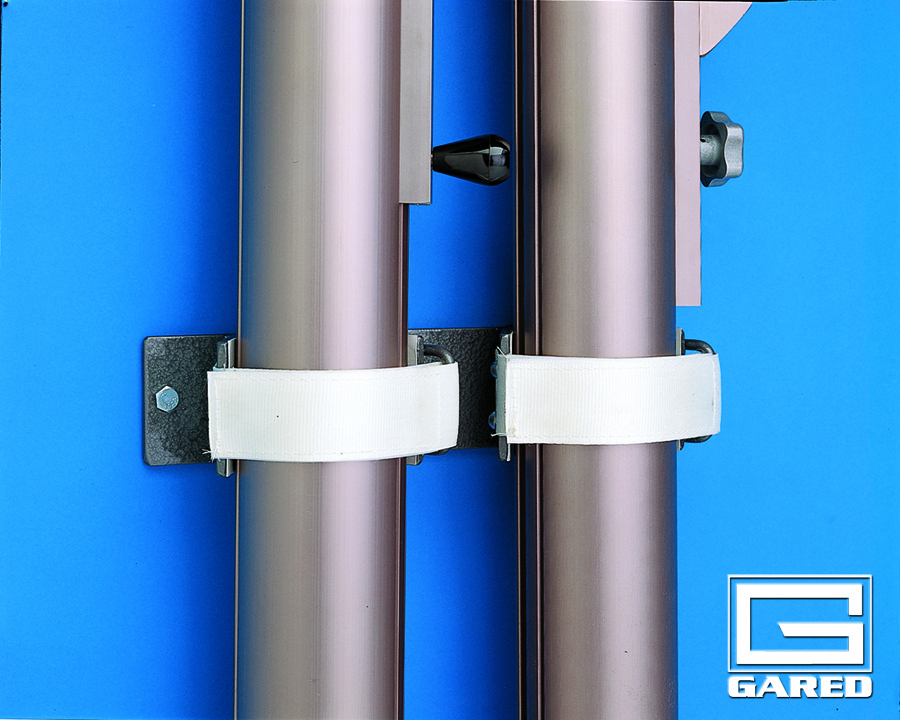
Vertical Volleyball Upright Storage Bracket
Volleyball upright storage brackets save valuable floor space when system is not in use. The 6291 stores a pair of uprights vertically on any wall.
Brand: Game Court Supplies
Category: Sporting Goods > Athletics > Volleyball > Volleyball Training Aids